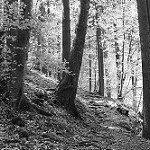
Label: B & W